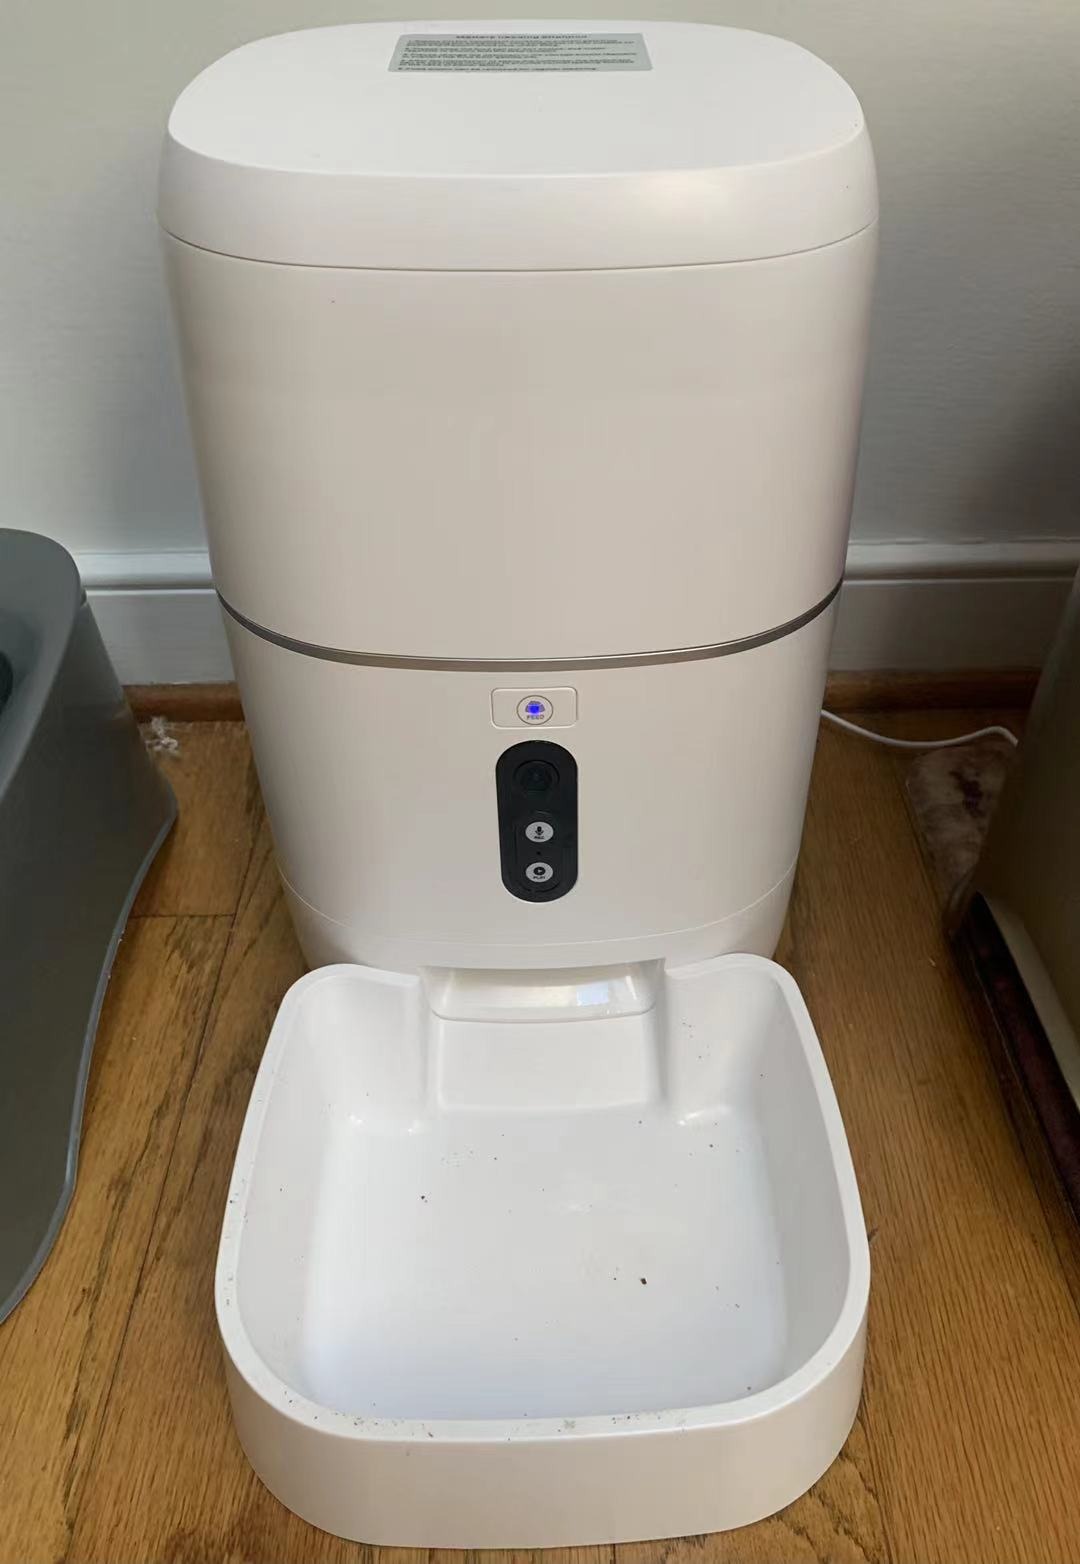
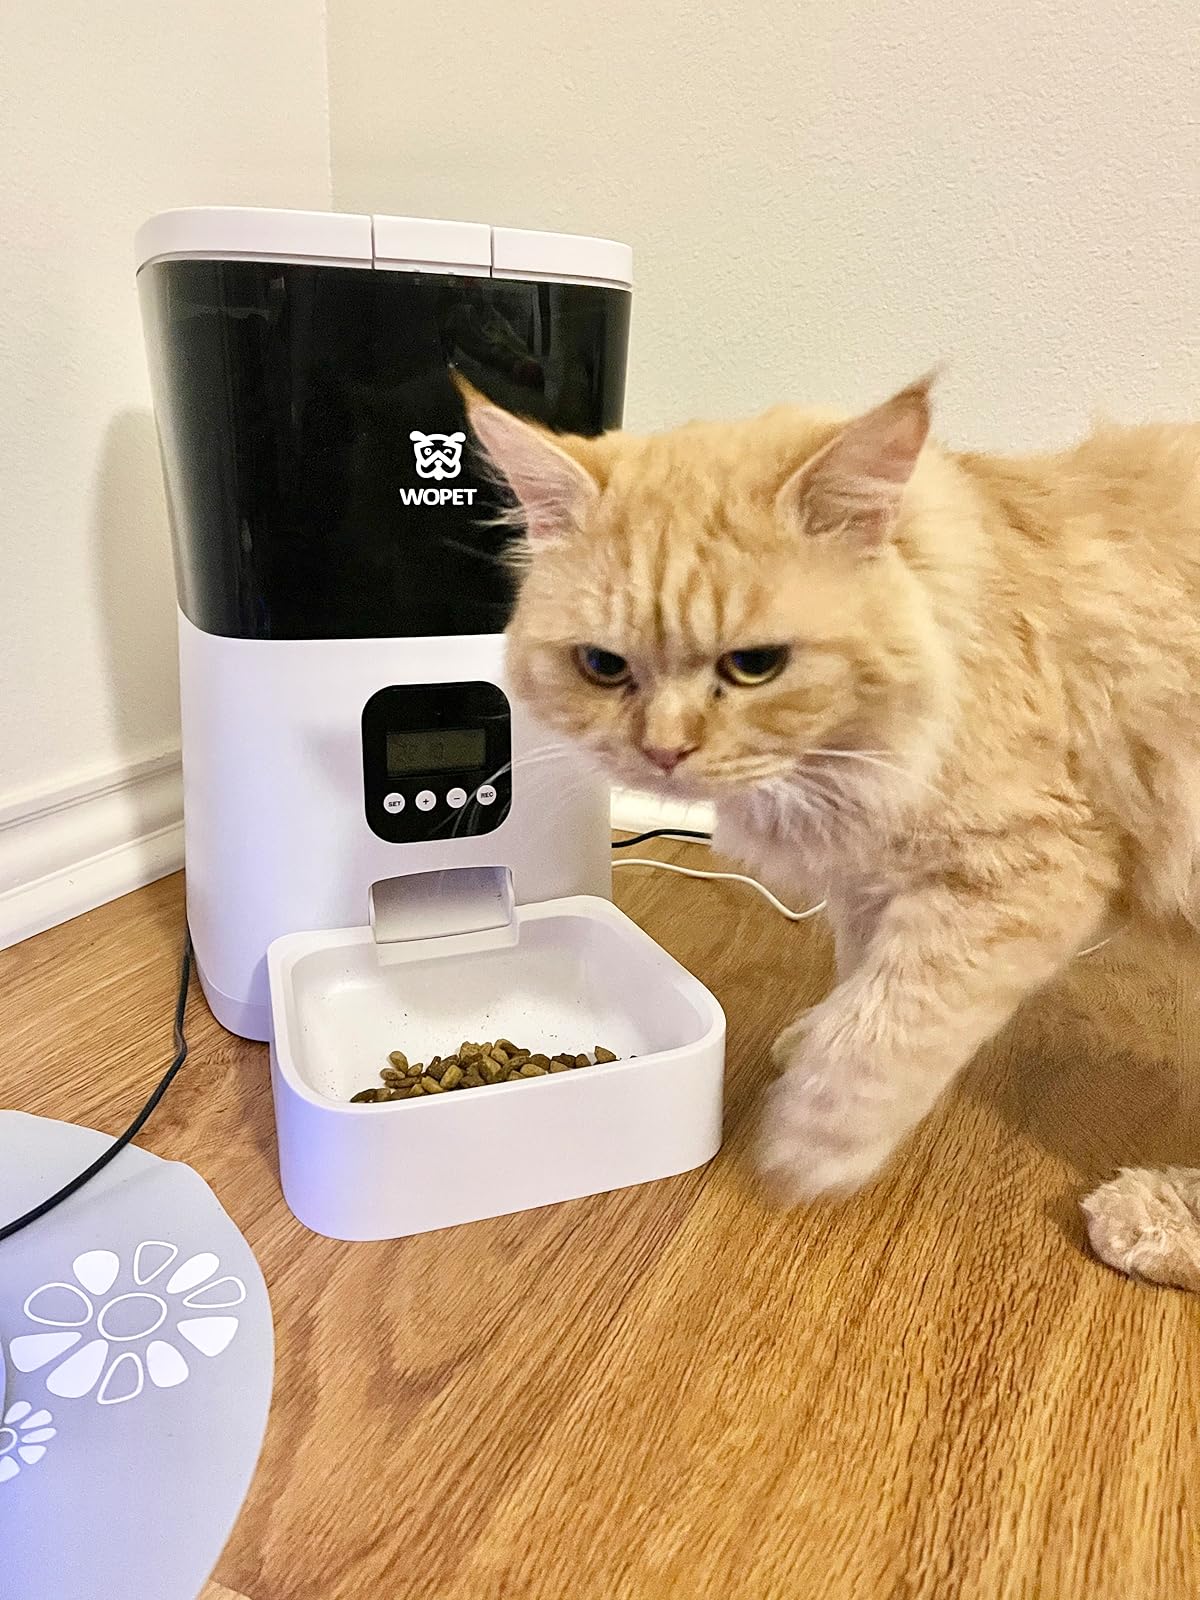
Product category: items_feeder
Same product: no